Wincenty Witos

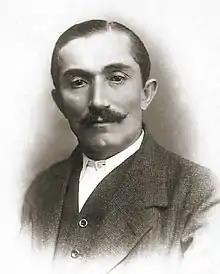
Witos in 1920

Wincenty Witos (21 or 22 January 1874 – 31 October 1945) was a Polish statesman, prominent member and leader of the Polish People's Party (PSL), who served three times as the Prime Minister of Poland in the 1920s.